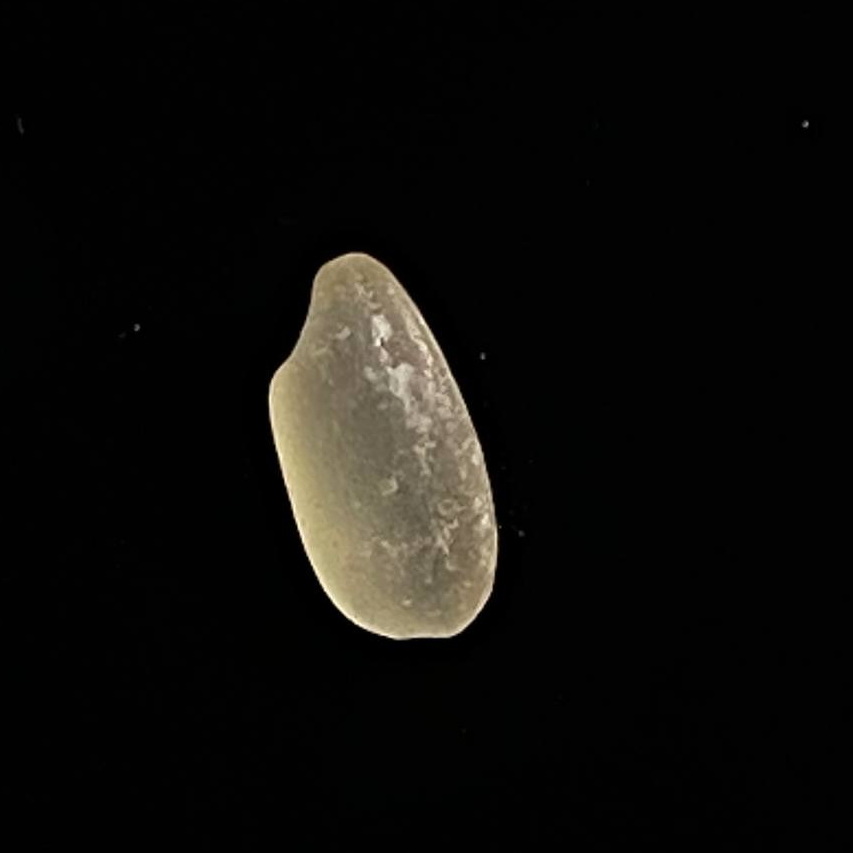
Rice variety: Gutisharna